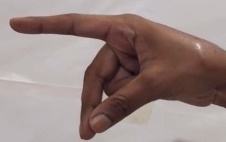
ASL sign: P